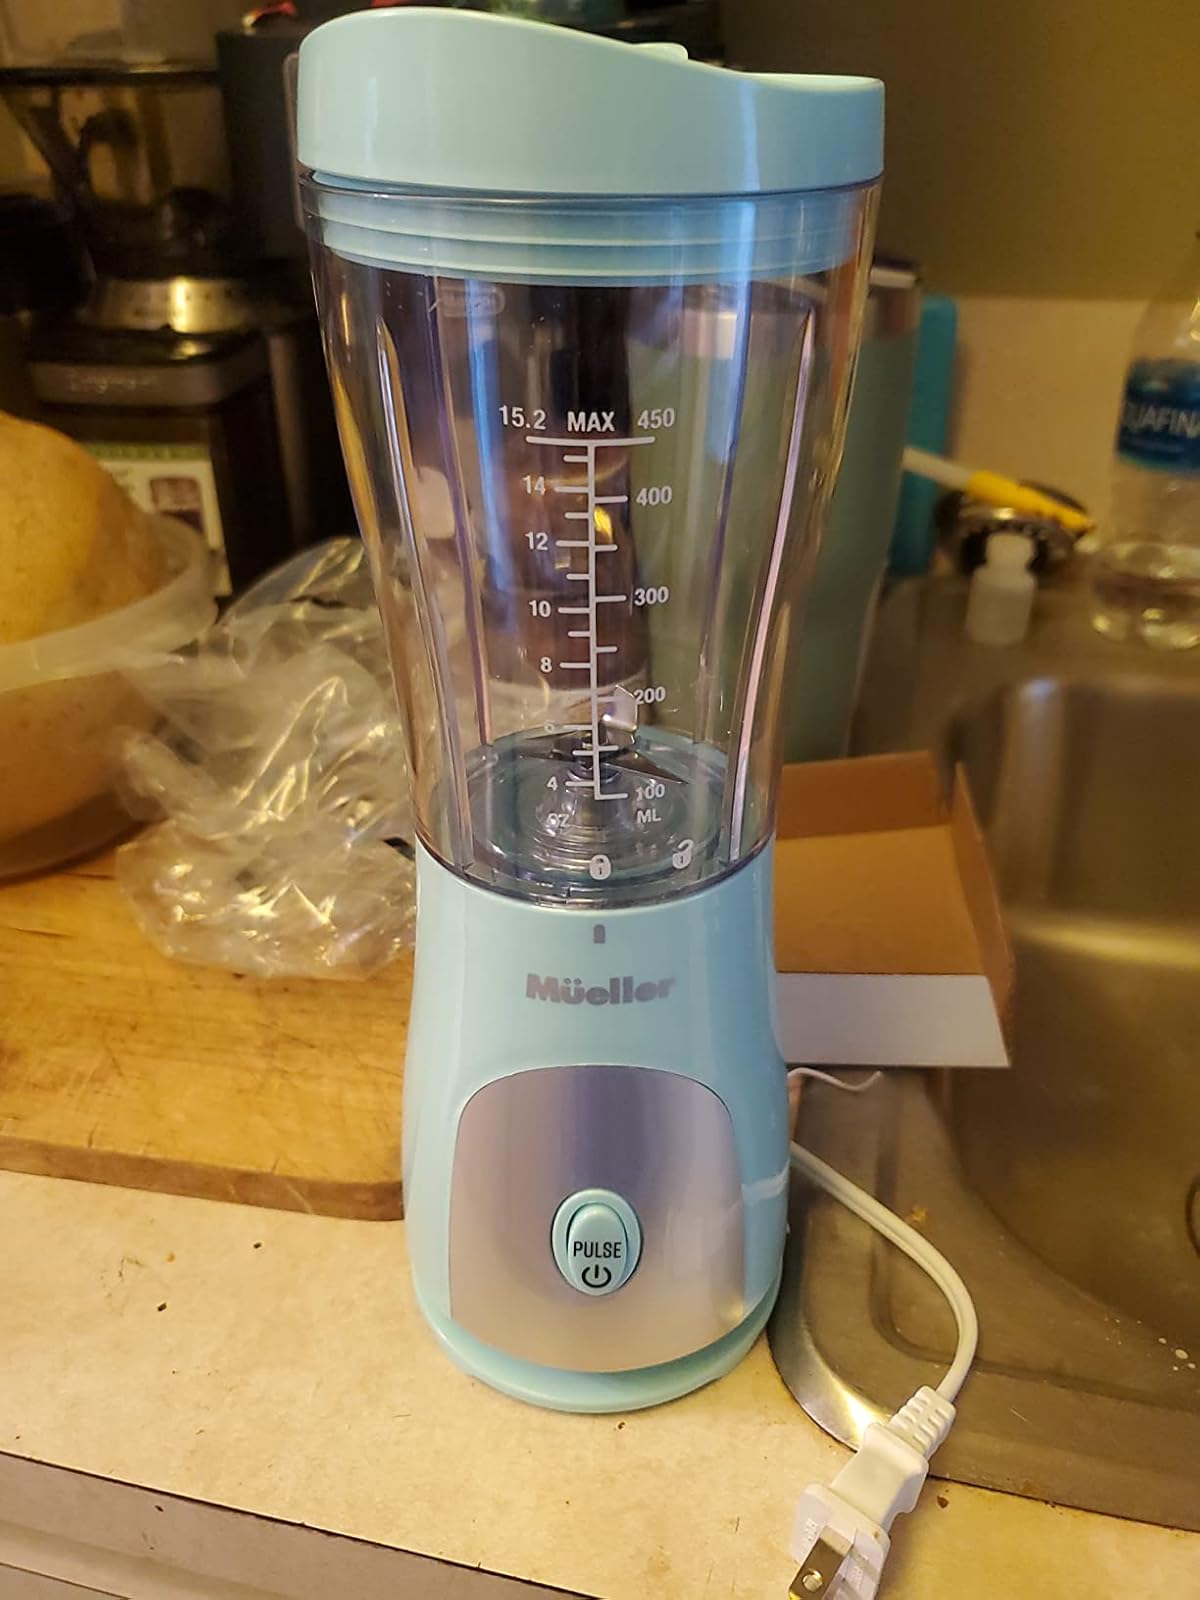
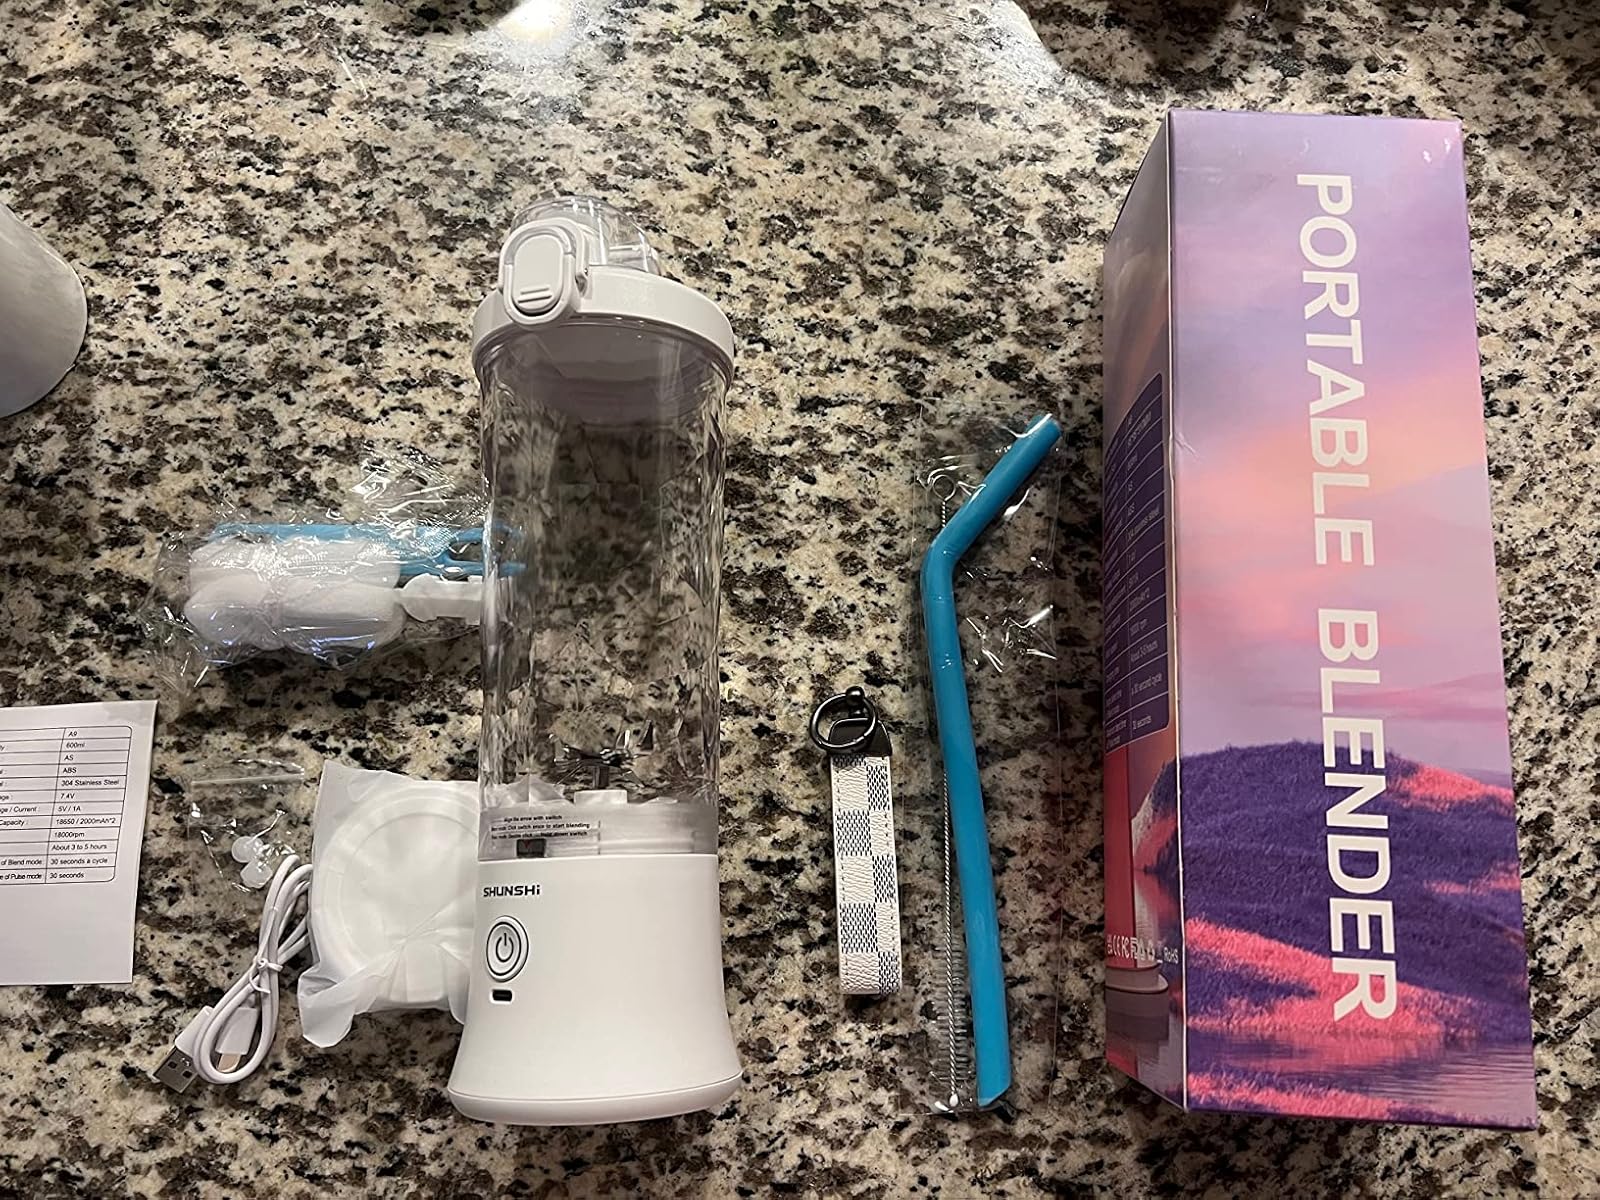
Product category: items_blender
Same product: no